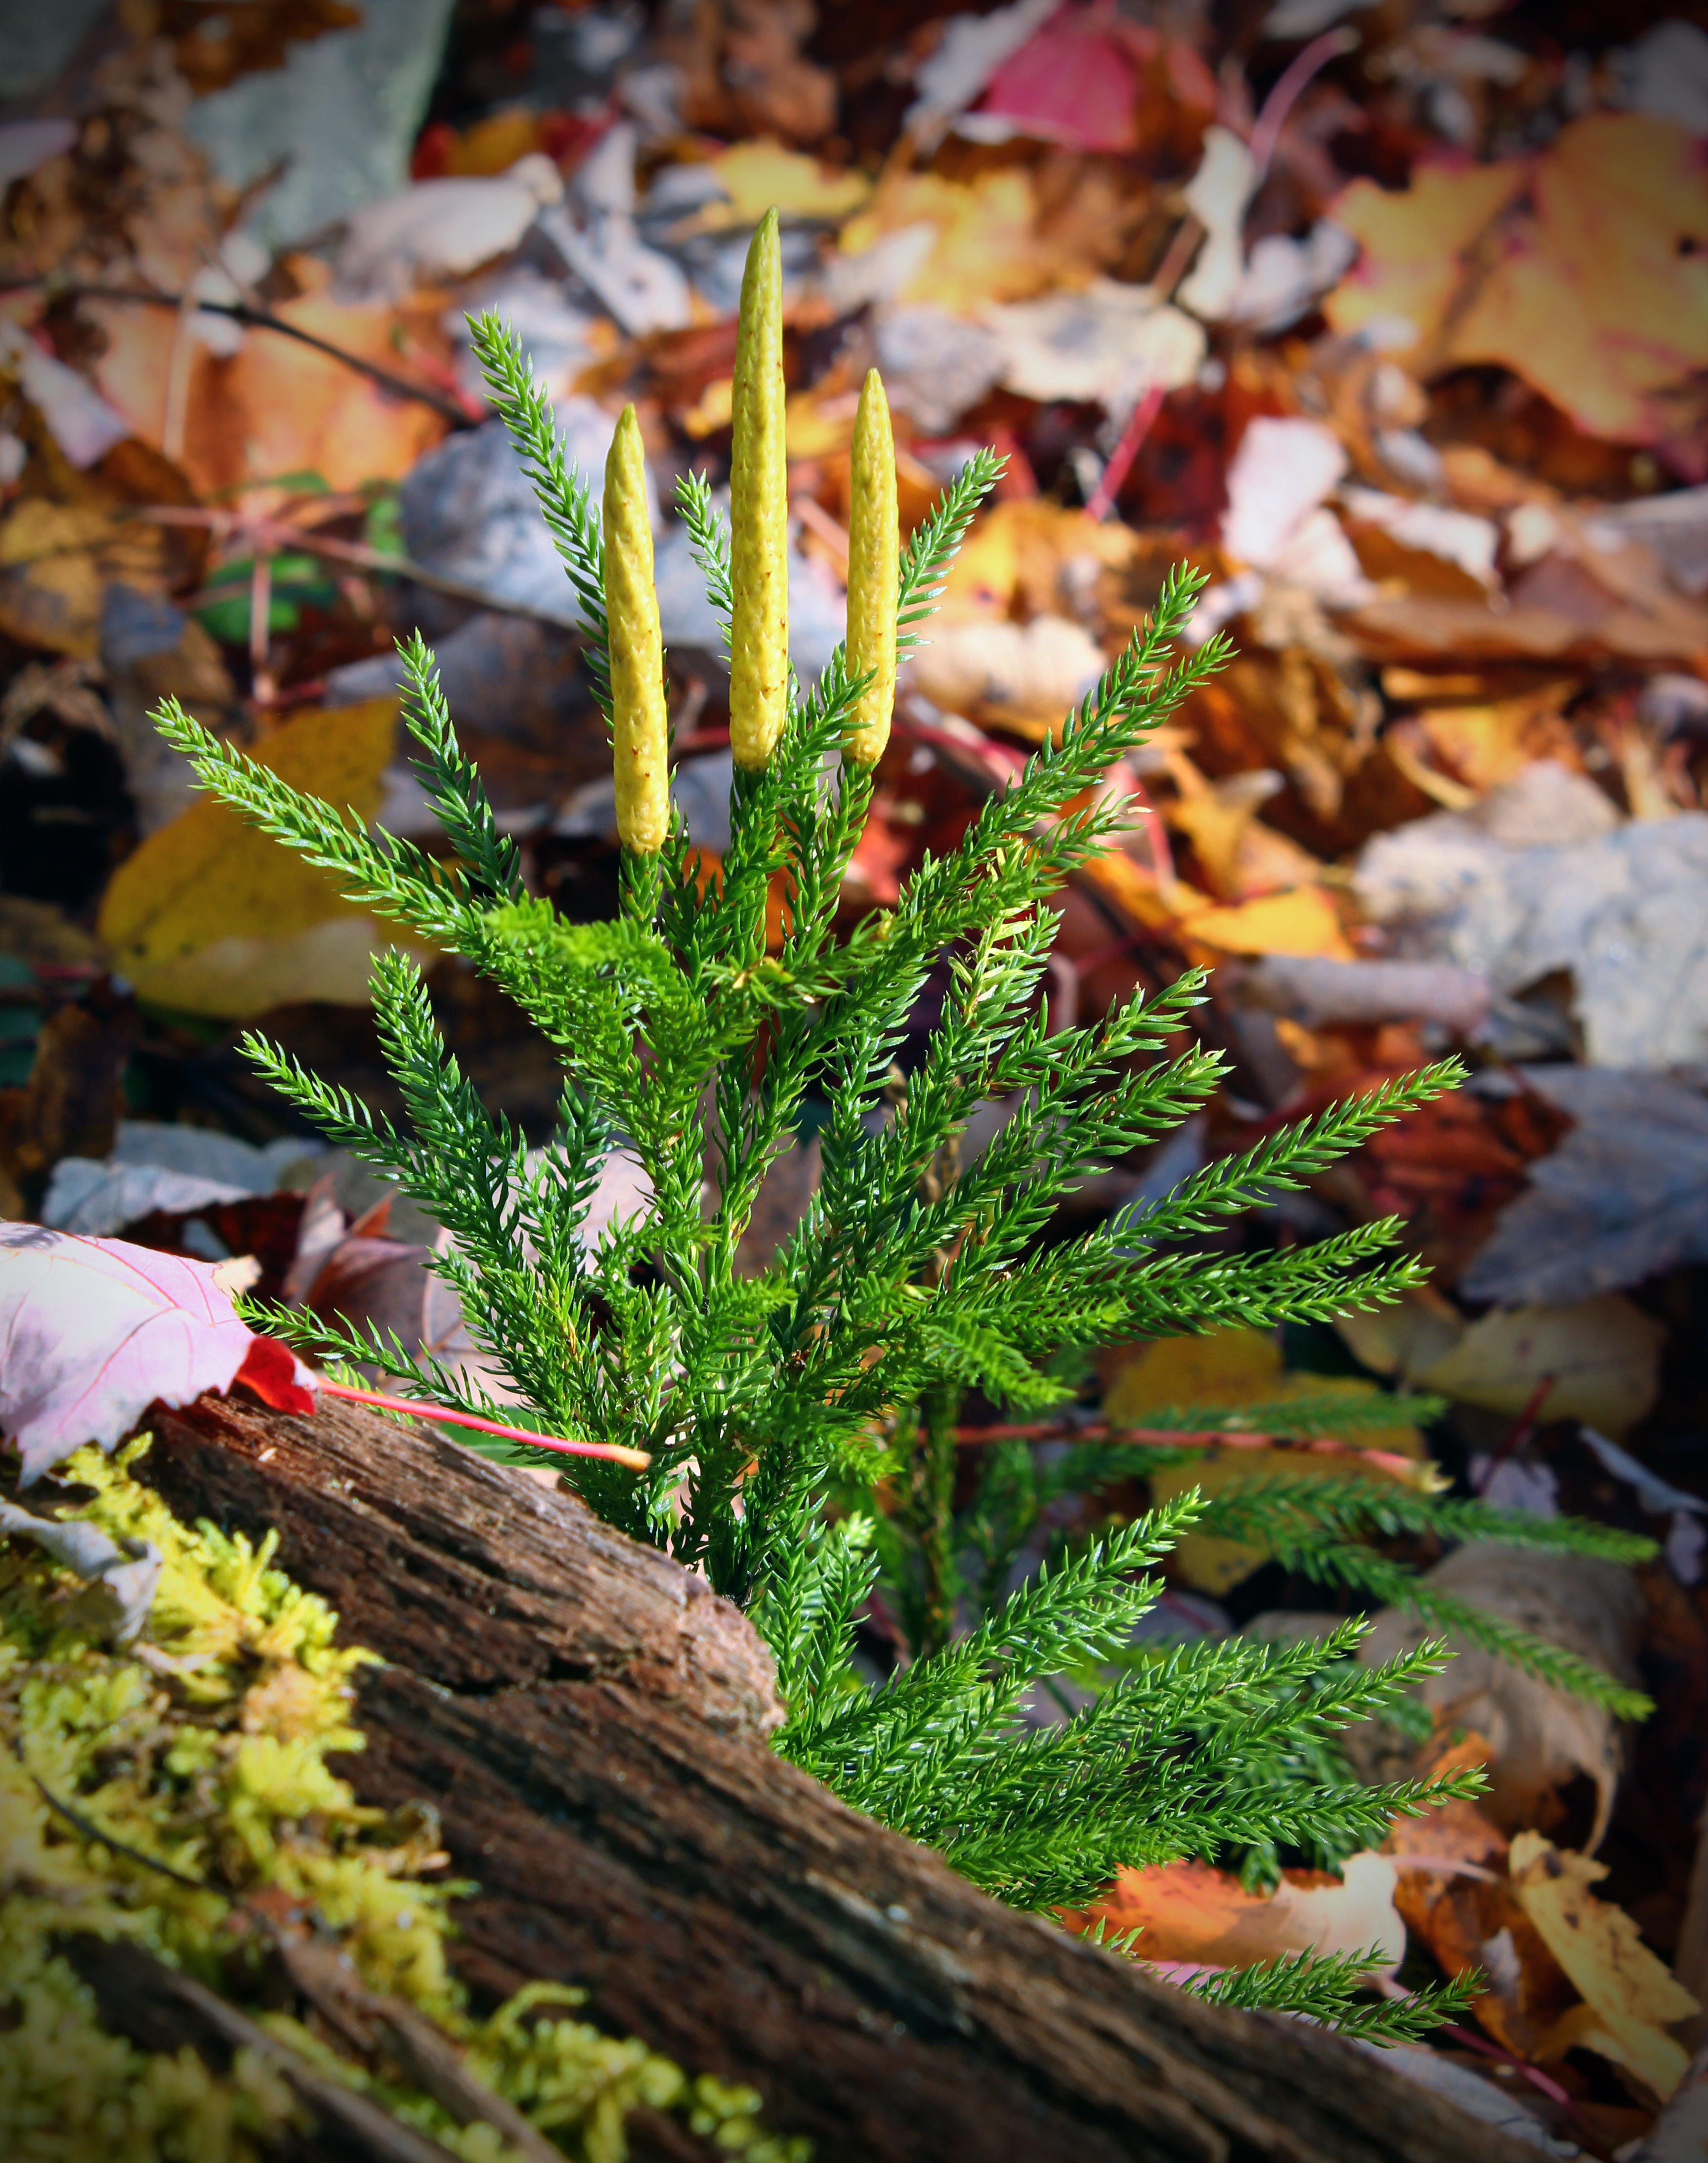
tree, nature, branch, plant, leaf, flower, moss, autumn, botany, garden, flora, season, creativecommons, quehannawildarea, pennsylvaniawilds, pennsylvania, leaflitter, princesspine, groundpine, clubmoss, lycopodiumobscurum, elkcounty, moshannonstateforest, benezettetownship, woodland, floristry, land plant